French Third Republic

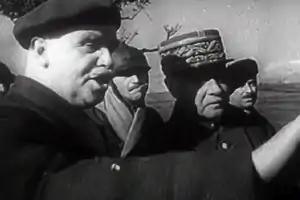
Gamelin (in kepi) seen in Frank Capra's film "Divide and Conquer"

In an effort to isolate Germany, France went to great pains to woo Russia and Great Britain, first by means of the Franco-Russian Alliance of 1894, then the 1904 Entente Cordiale with Great Britain, and finally the Anglo-Russian Entente in 1907 which became the Triple Entente. This alliance with Britain and Russia against Germany and Austria eventually led Russia, Britain, and France to enter World War I as Allies.